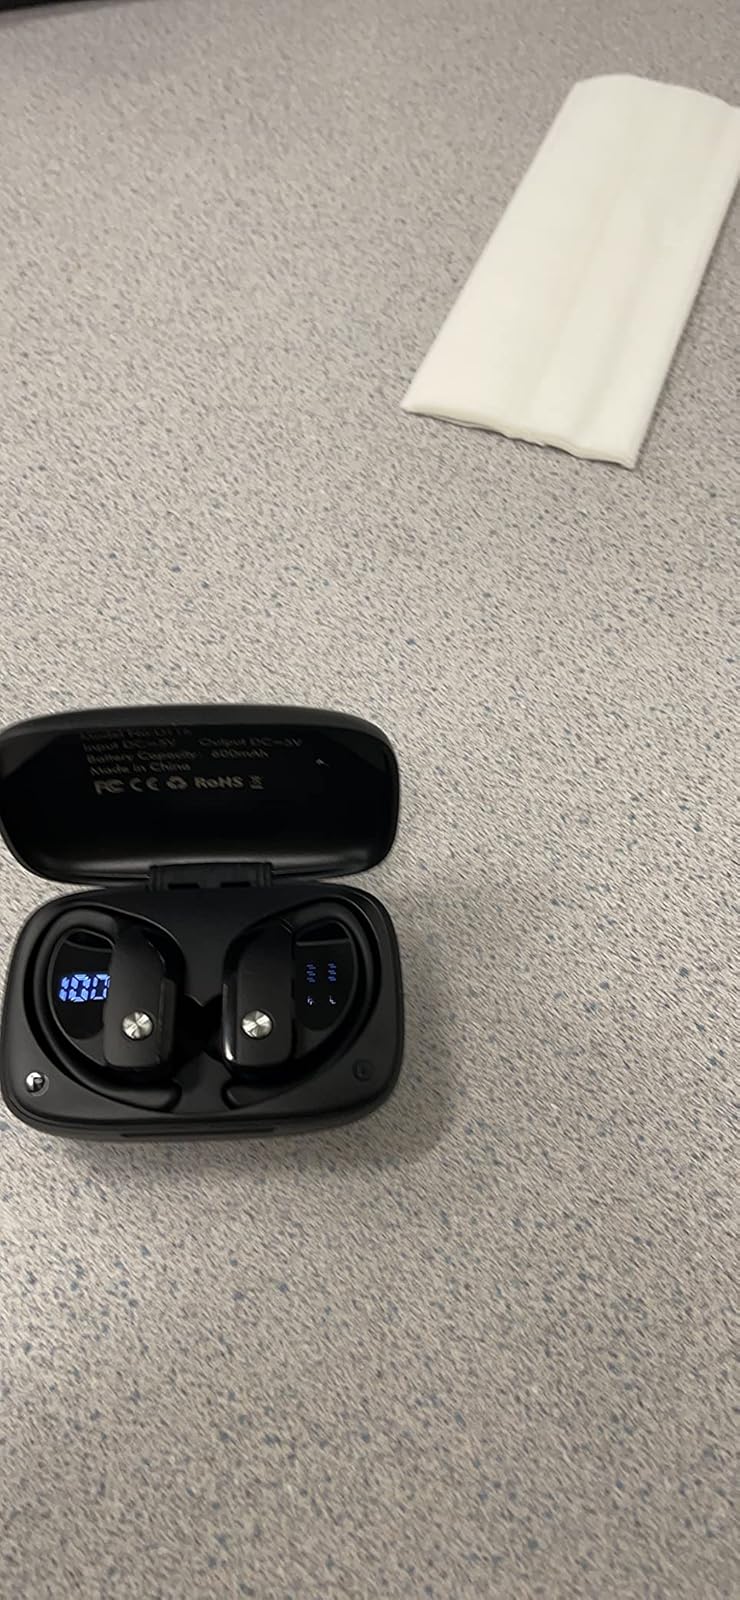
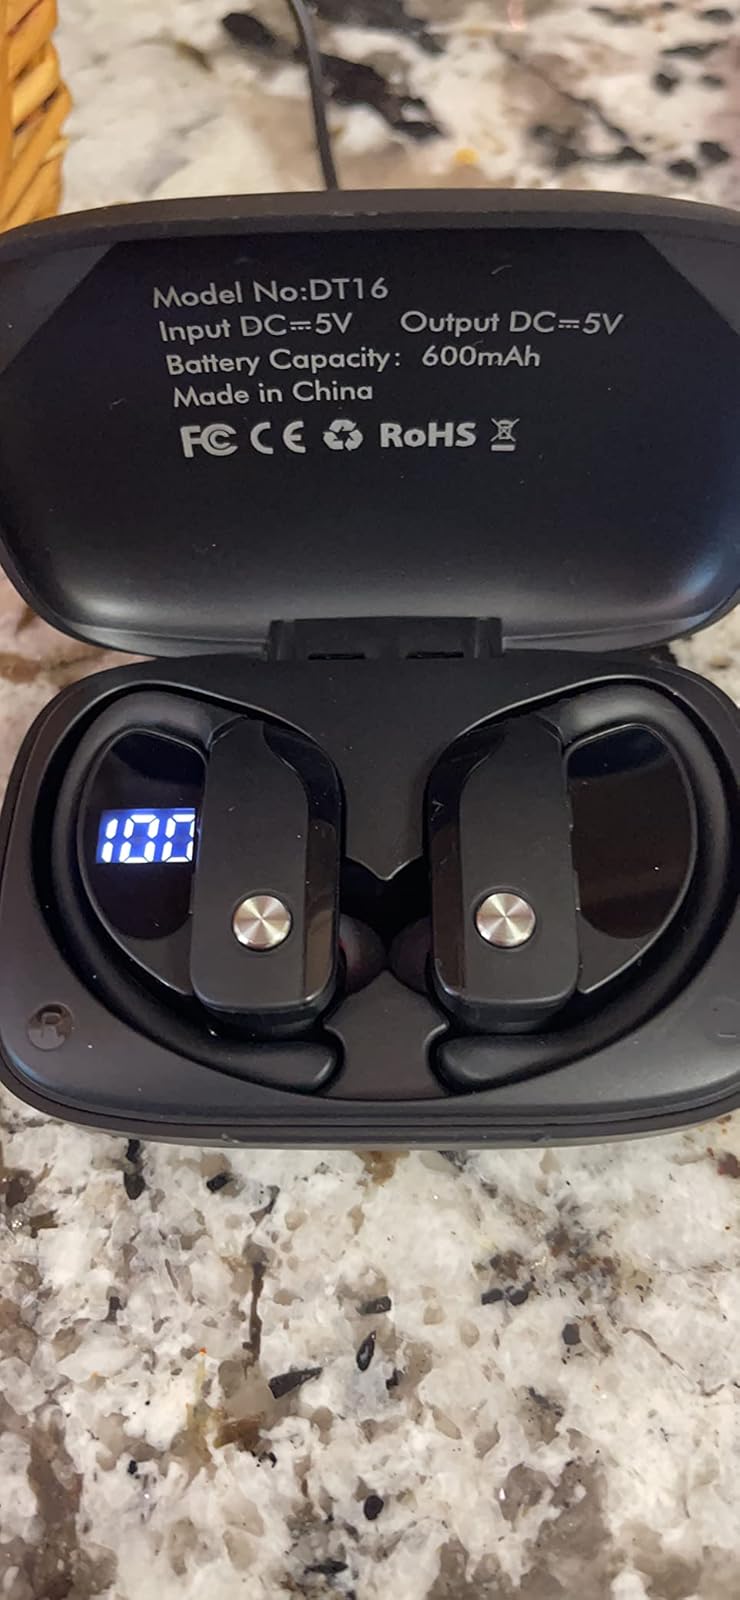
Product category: earbuds
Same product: yes